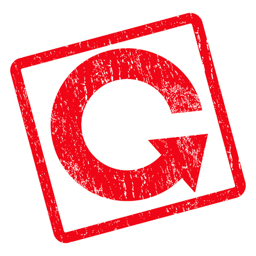
rotate rubber seal stamp watermark .